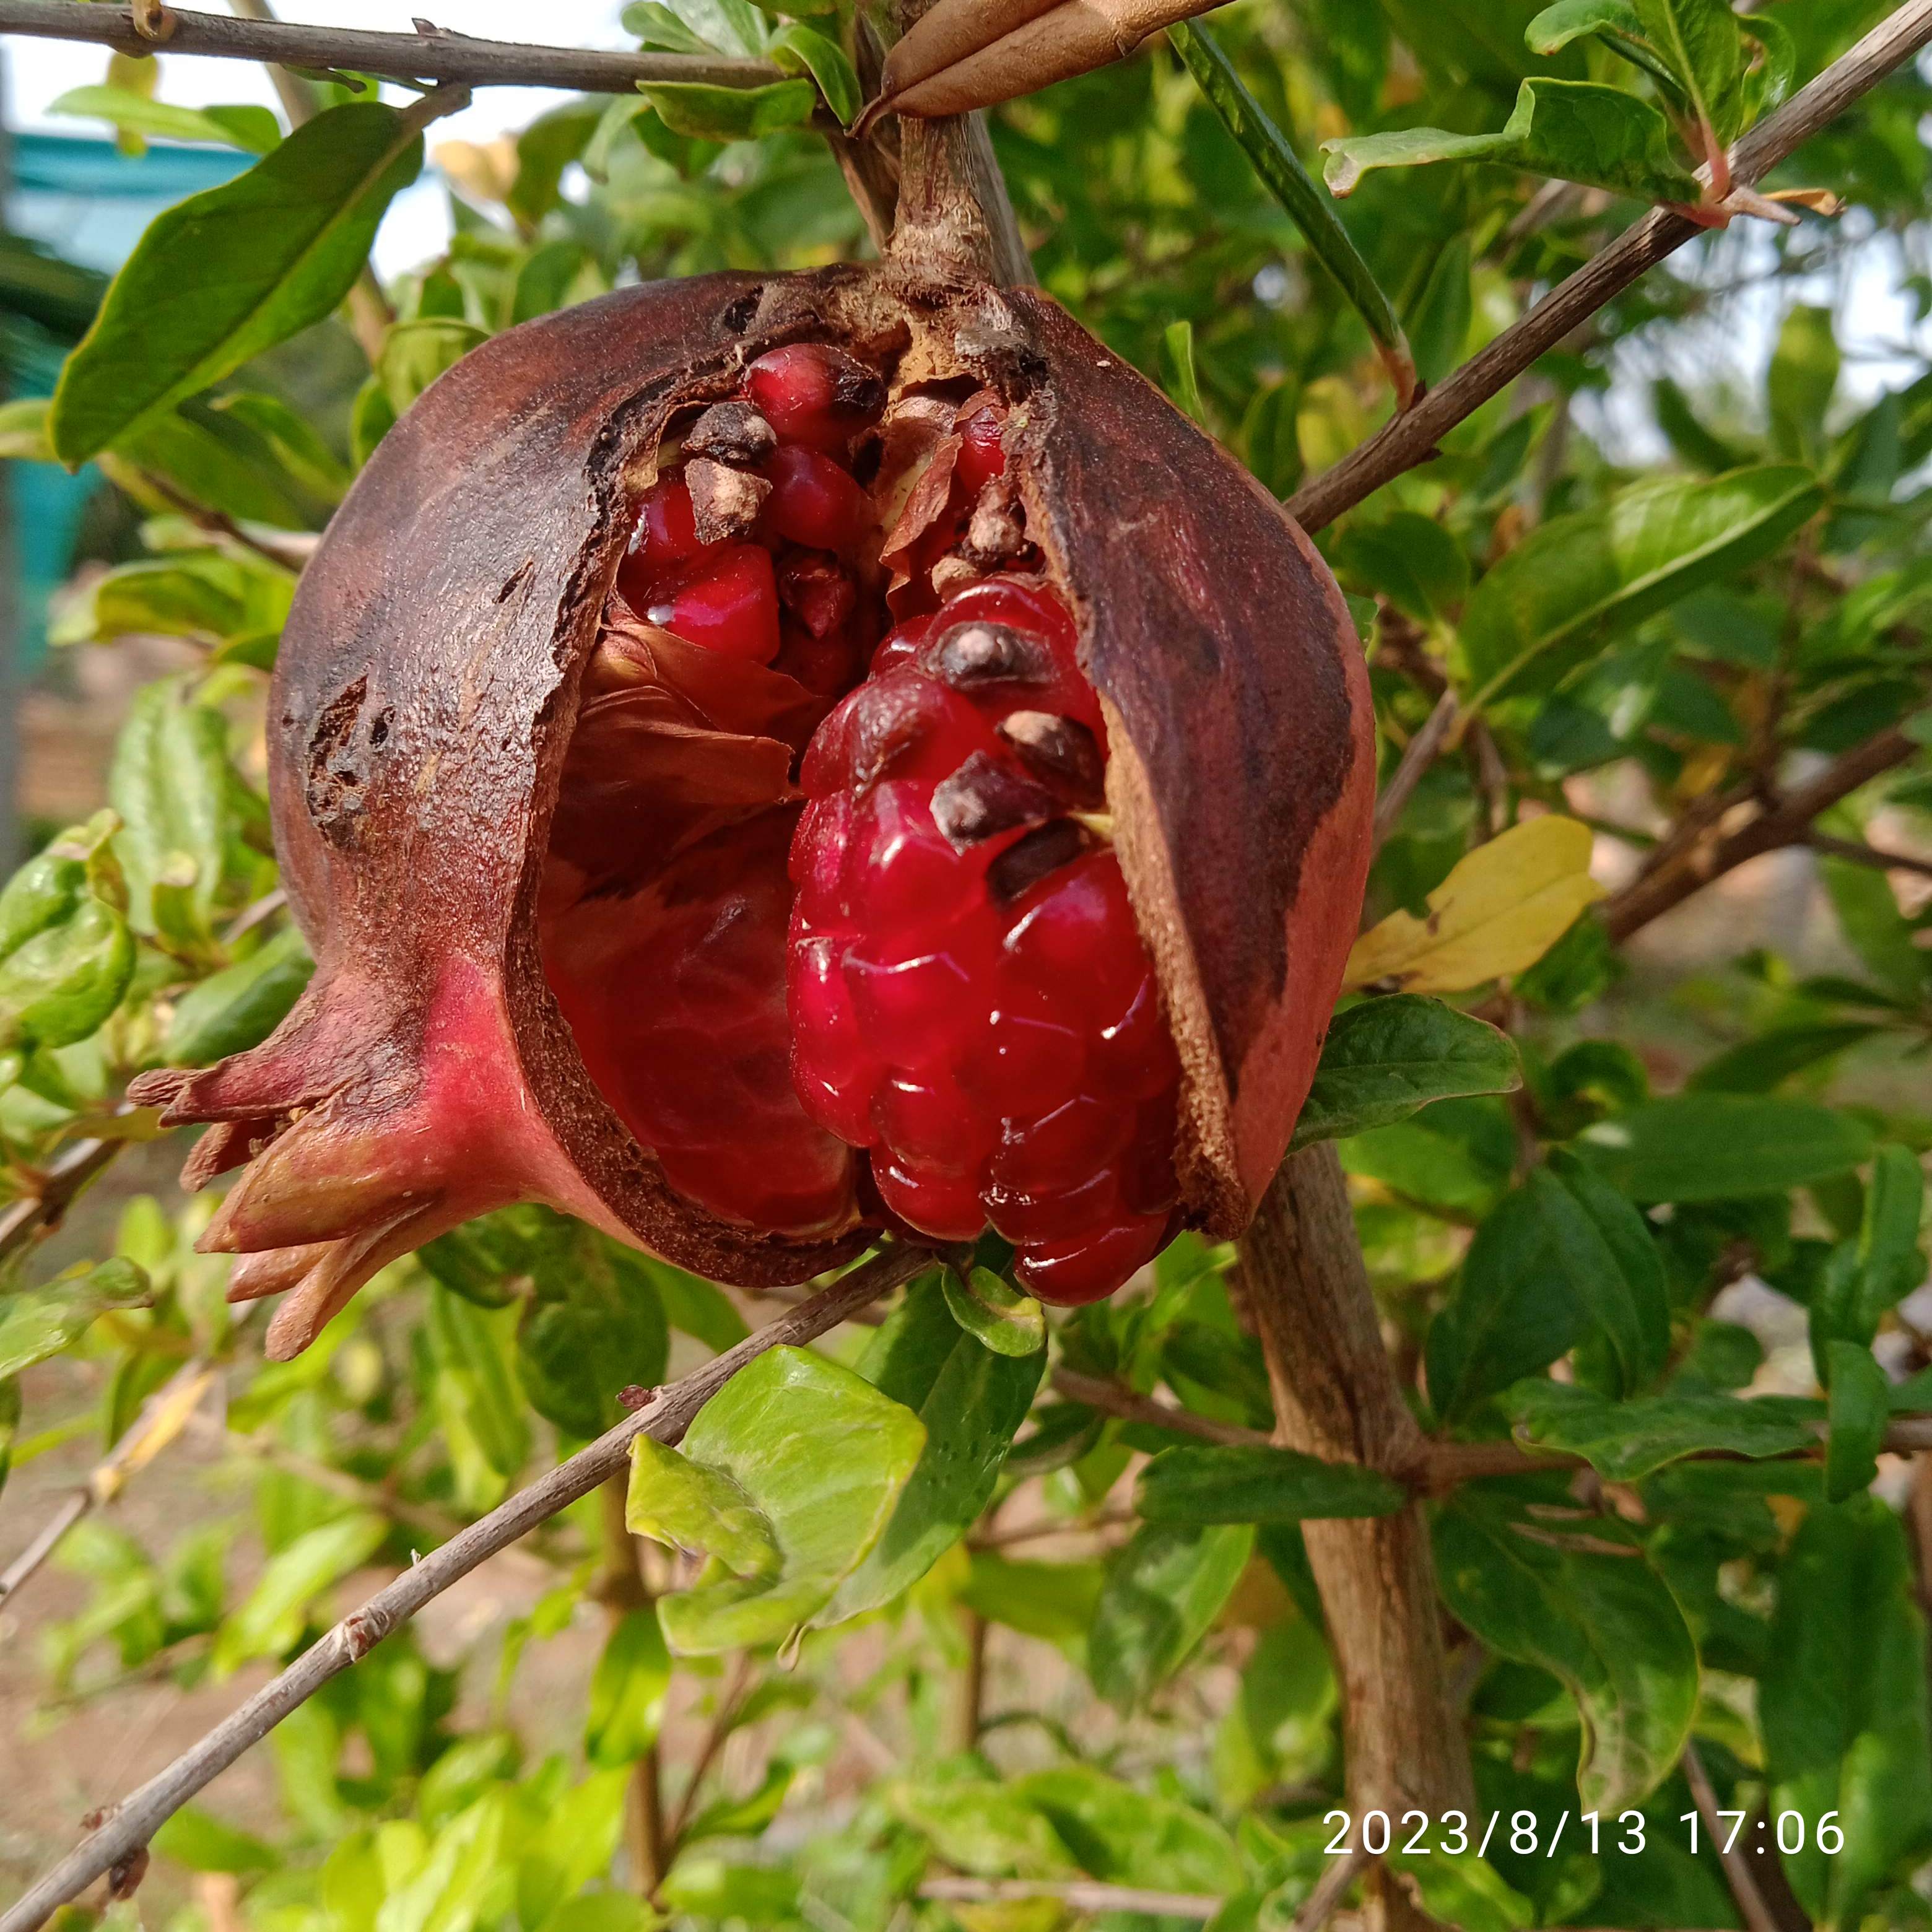
Label: Bacterial_Blight